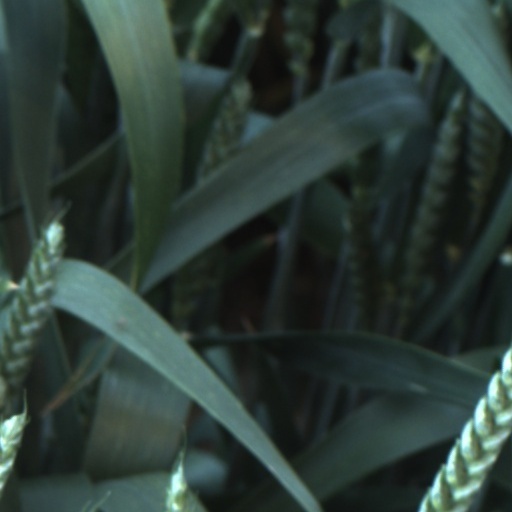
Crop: wheat